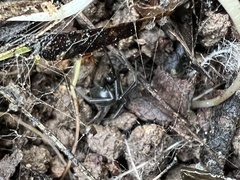
Species: Lactrodectus_hesperus